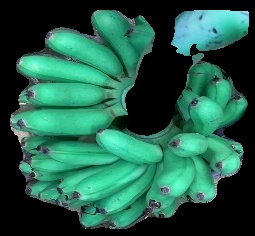
Variety: rasbale
Grade: grade1